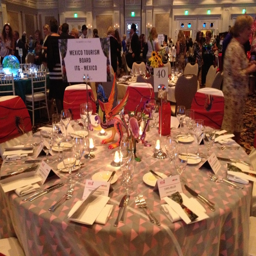
at the dinner each supplier decorates the table to represent the destination they focus on .